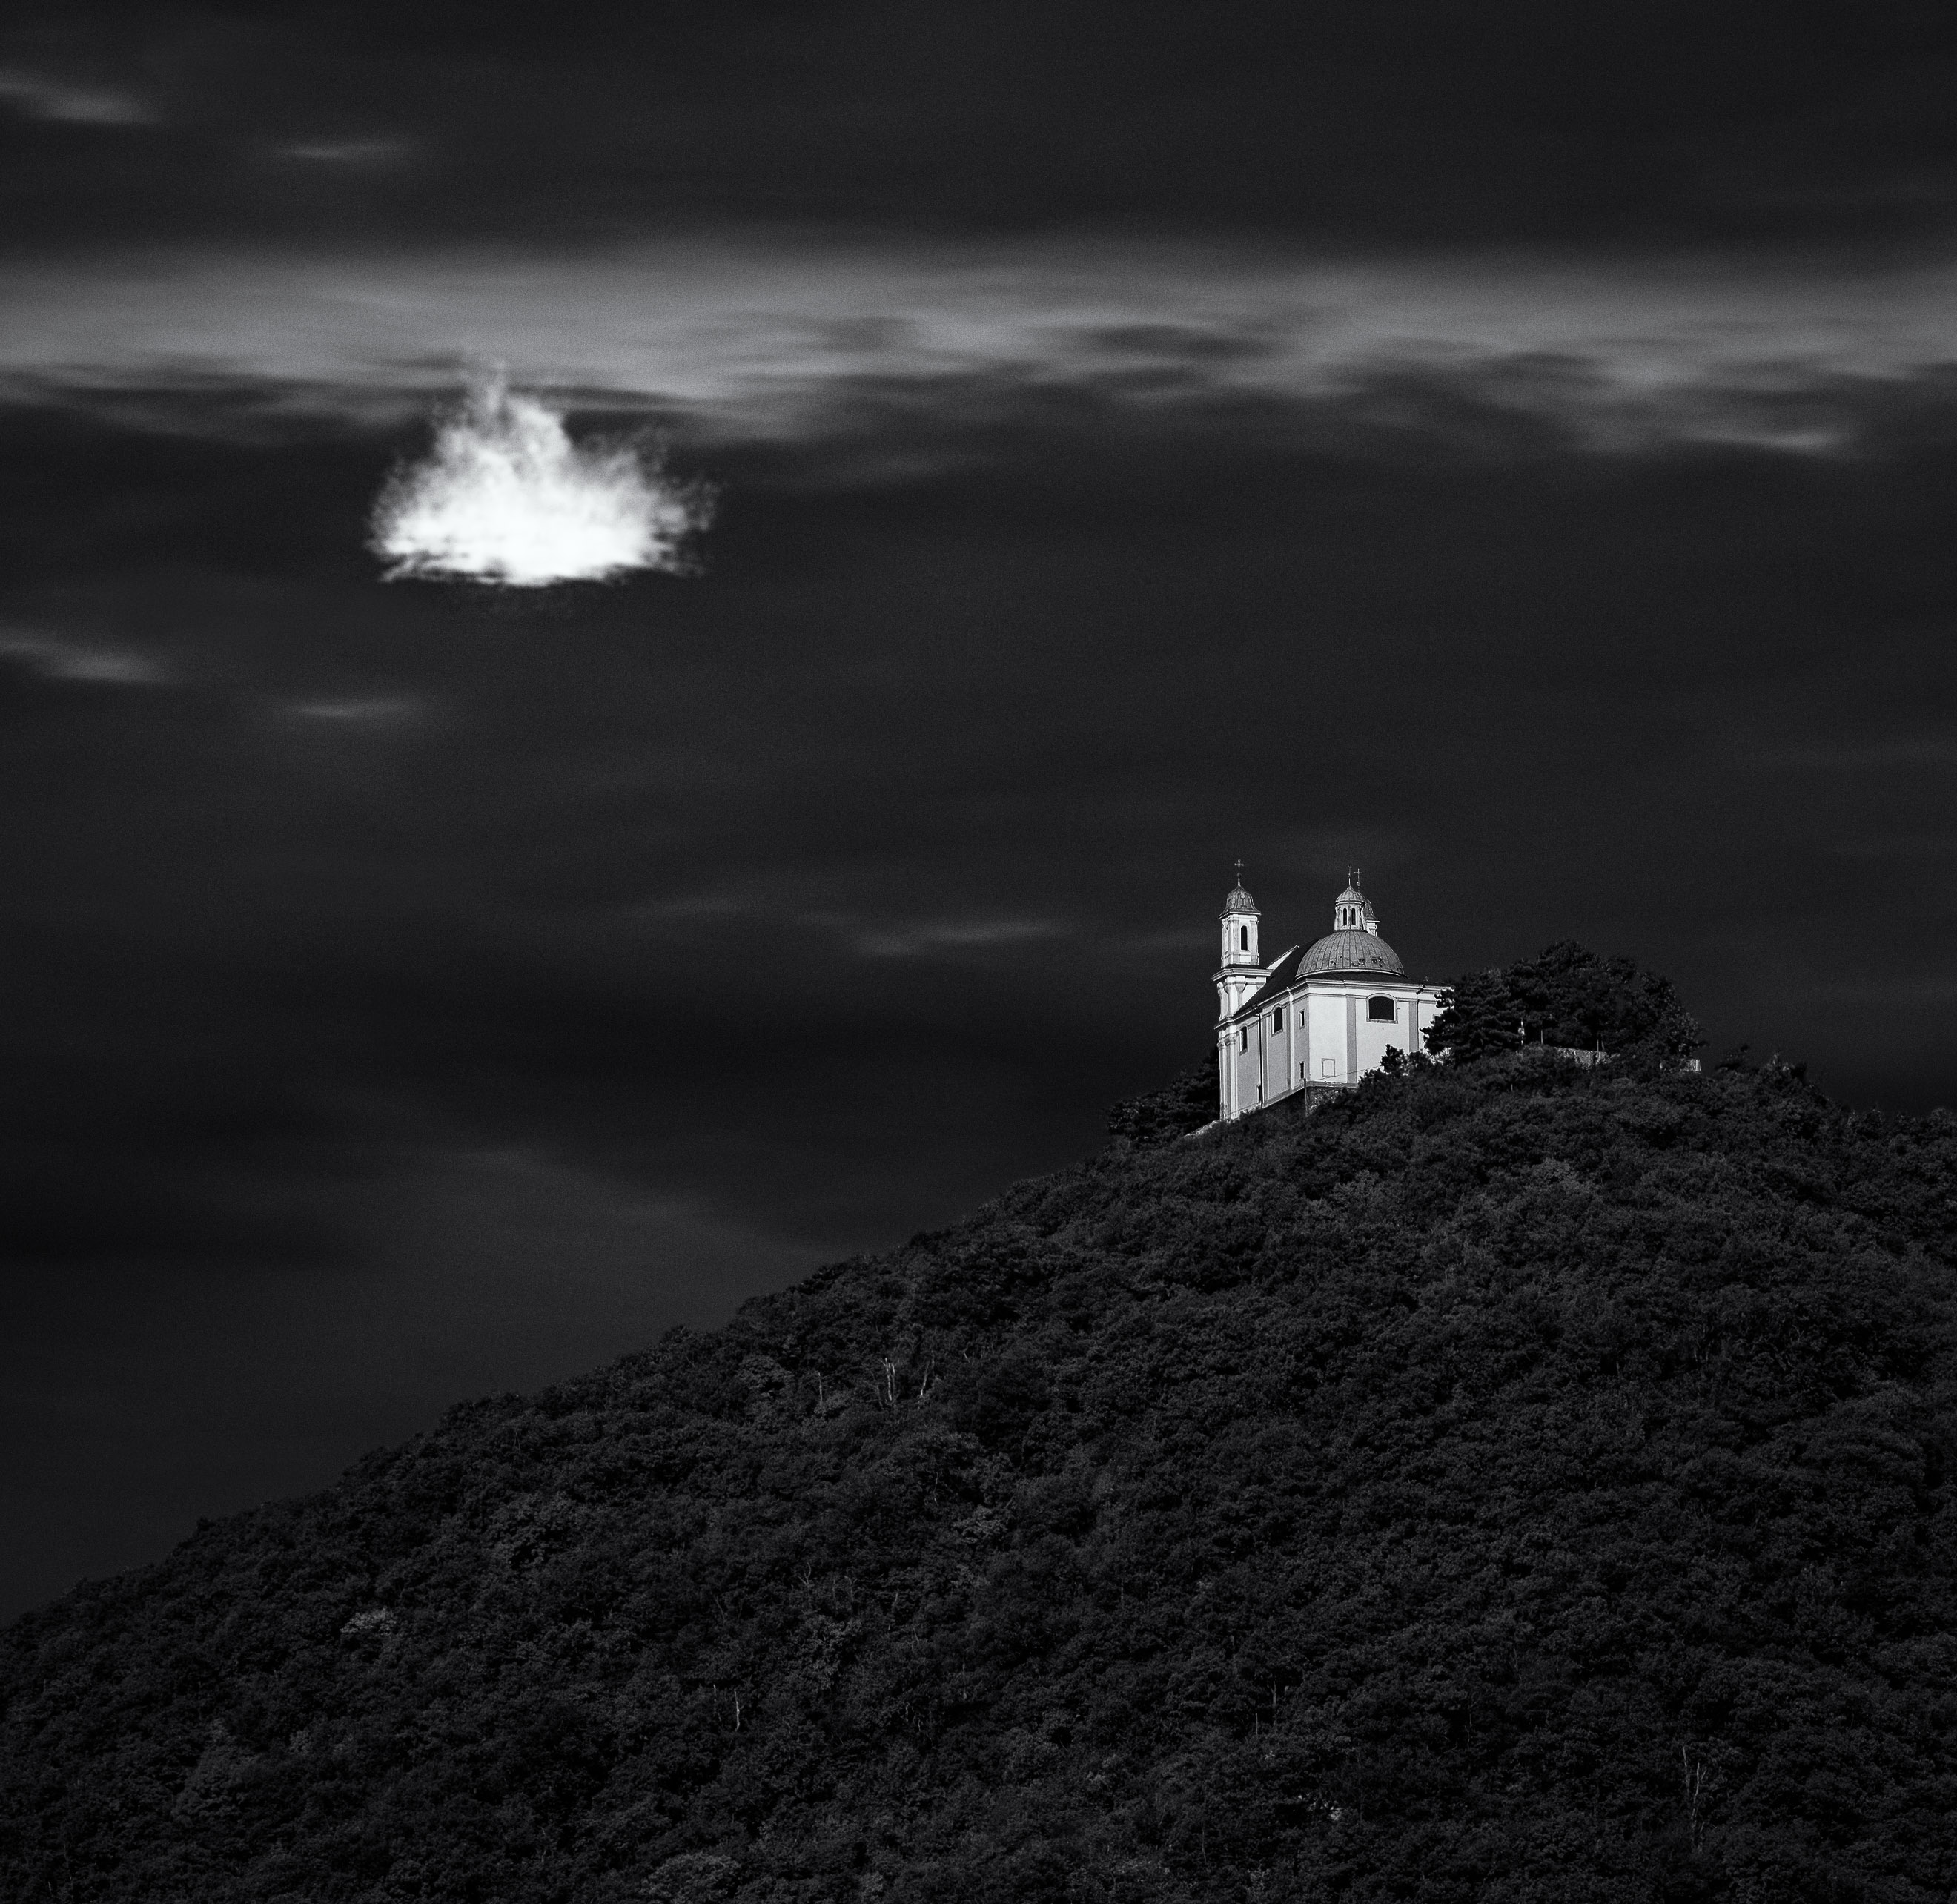
sea, coast, rock, ocean, horizon, mountain, light, cloud, black and white, lighthouse, sky, night, wave, wind, dusk, reflection, tower, weather, darkness, black, monochrome, moonlight, austria, vienna, wien, stleopold, monochrome photography, atmospheric phenomenon